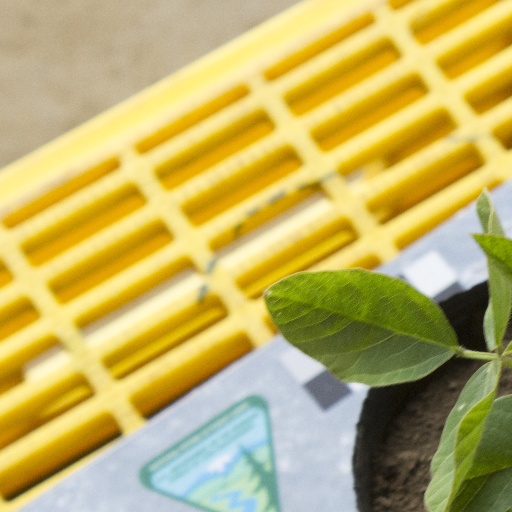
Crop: soybean